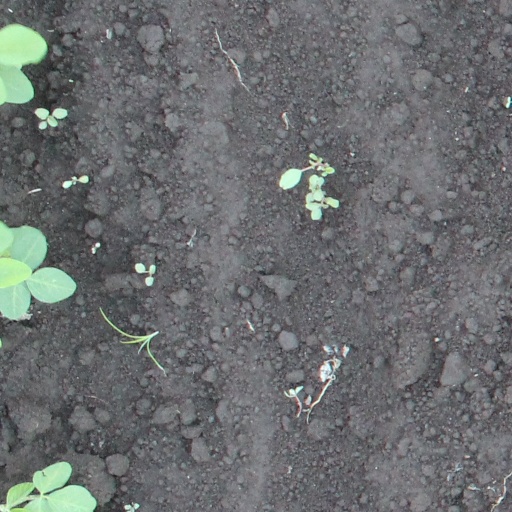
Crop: soybean